Thomas C. Hindman

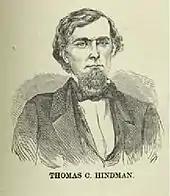
A portrait of Hindman, taken from Loreta Janeta Velazquez's "The Woman in Battle: A Narrative of the Exploits, Adventures, and Travels of Madame Loreta Janeta Velazquez, Otherwise Known as Lieutenant Harry T. Buford, Confederate States Army"

In March 1854, the term of the legislature ended, and Hindman decided that the political field of Mississippi was too crowded. Across the Mississippi River lay Arkansas, which was much less developed and provided more opportunities for his political ambitions. Moving in June and settling in Helena, Hindman soon entered Arkansas politics. He formed a law partnership with John Palmer and gained attention in a political debate with the cotton planter James L. Alcorn at a Fourth of July barbeque. Hindman had a reputation as a dandy, and on the day after his debate with Alcorn, a local Whig insulted Hindman by referring to him as "my sweet scented individual". The two agreed to duel with bowie knives, but the situation was defused by Patrick Cleburne and Gideon Pillow. During the 1854 political cycle, Hindman served as an orator focussing on railroad topics that would benefit Helena, although he did not run as a candidate.